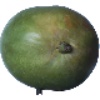
Label: Mango 1